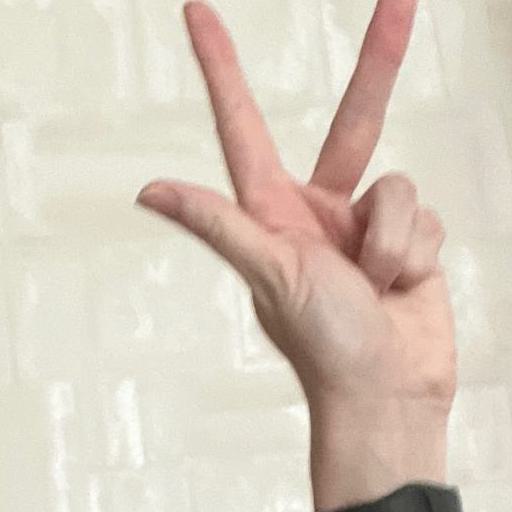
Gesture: three2